January 25–27, 2011 nor'easter

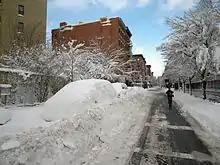
The effects of the blizzard on Manhattan's Lower East Side.

Near 20 inches were reported on the ground at Newark, New Jersey by January 27, where snowfall rates were at 3 to 4 inches an hour. Portions of Southern New Jersey saw variable snow amounts. Atlantic City saw about 3 inches of snow and Cape May reported about 2.5". All across the central portion of the state from Westfield Township to Freehold reported snowfall amounts in the ranges of 21–26 inches.